Lee Chong Wei career statistics

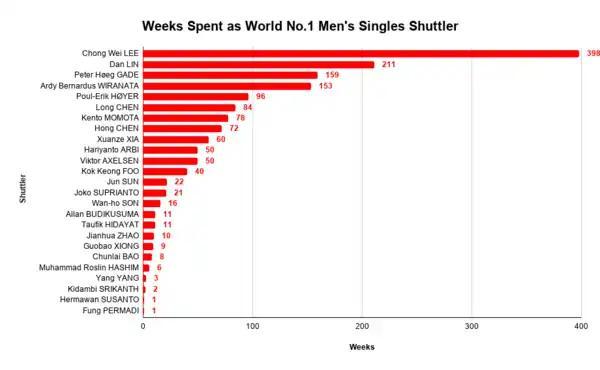

Misbun Sidek (1998–2005, 2007–2010, 2017–2019)Li Mao (2005–2007)Frederick Tan "(Mental trainer)" (2008–2010)Rashid Sidek (2010–2013)Tey Seu Bock (2010–2016)Hendrawan (2015–2019)